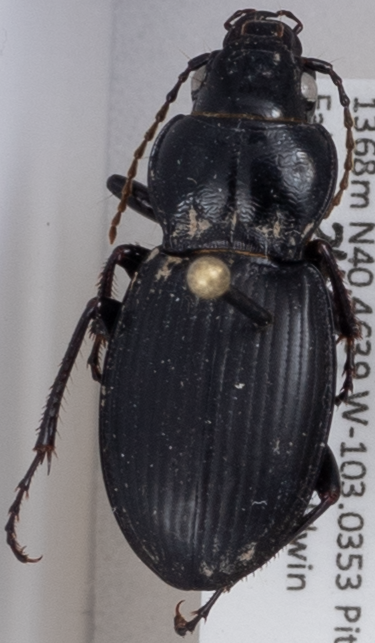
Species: Cyclotrachelus torvus
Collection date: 2014-06-24
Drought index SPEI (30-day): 0.71
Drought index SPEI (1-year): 0.54
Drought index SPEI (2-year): -1.01